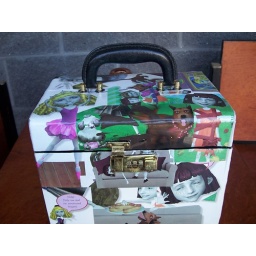
all over decoupage of vintage train case with pics from nanette manoir's book 'guide to being perfect'